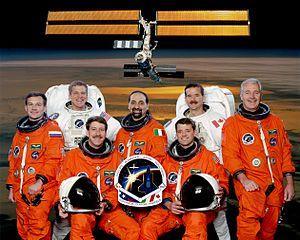
STS-100 est la seizième mission de la navette spatiale Endeavour et la neuvième mission vers la Station spatiale internationale.